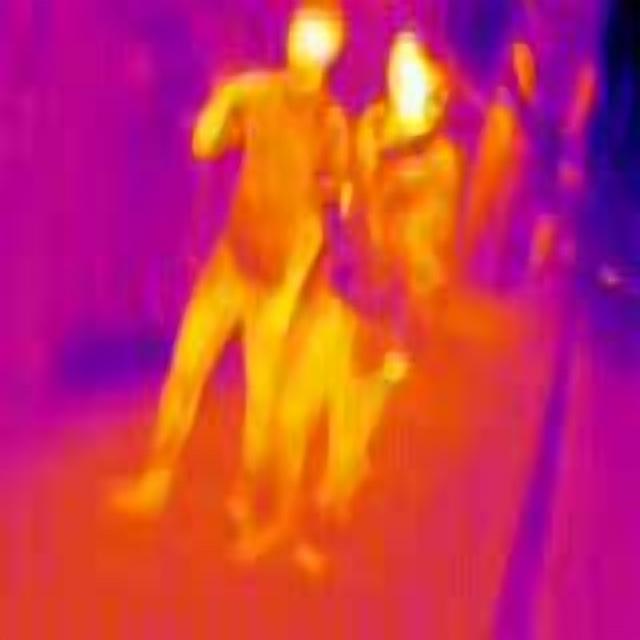
Detected objects:
label: person
label: person
label: person